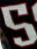
Number: 5